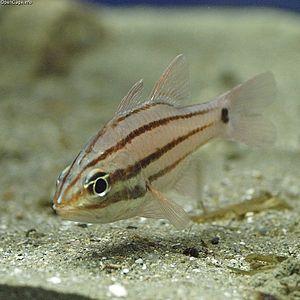
Apogon est un genre de poissons de la famille des Apogonidae.